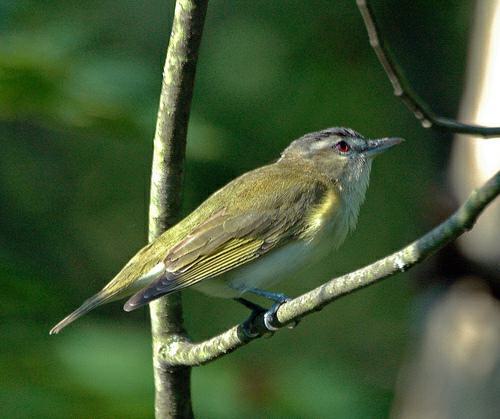
A photo of a red eyed vireo